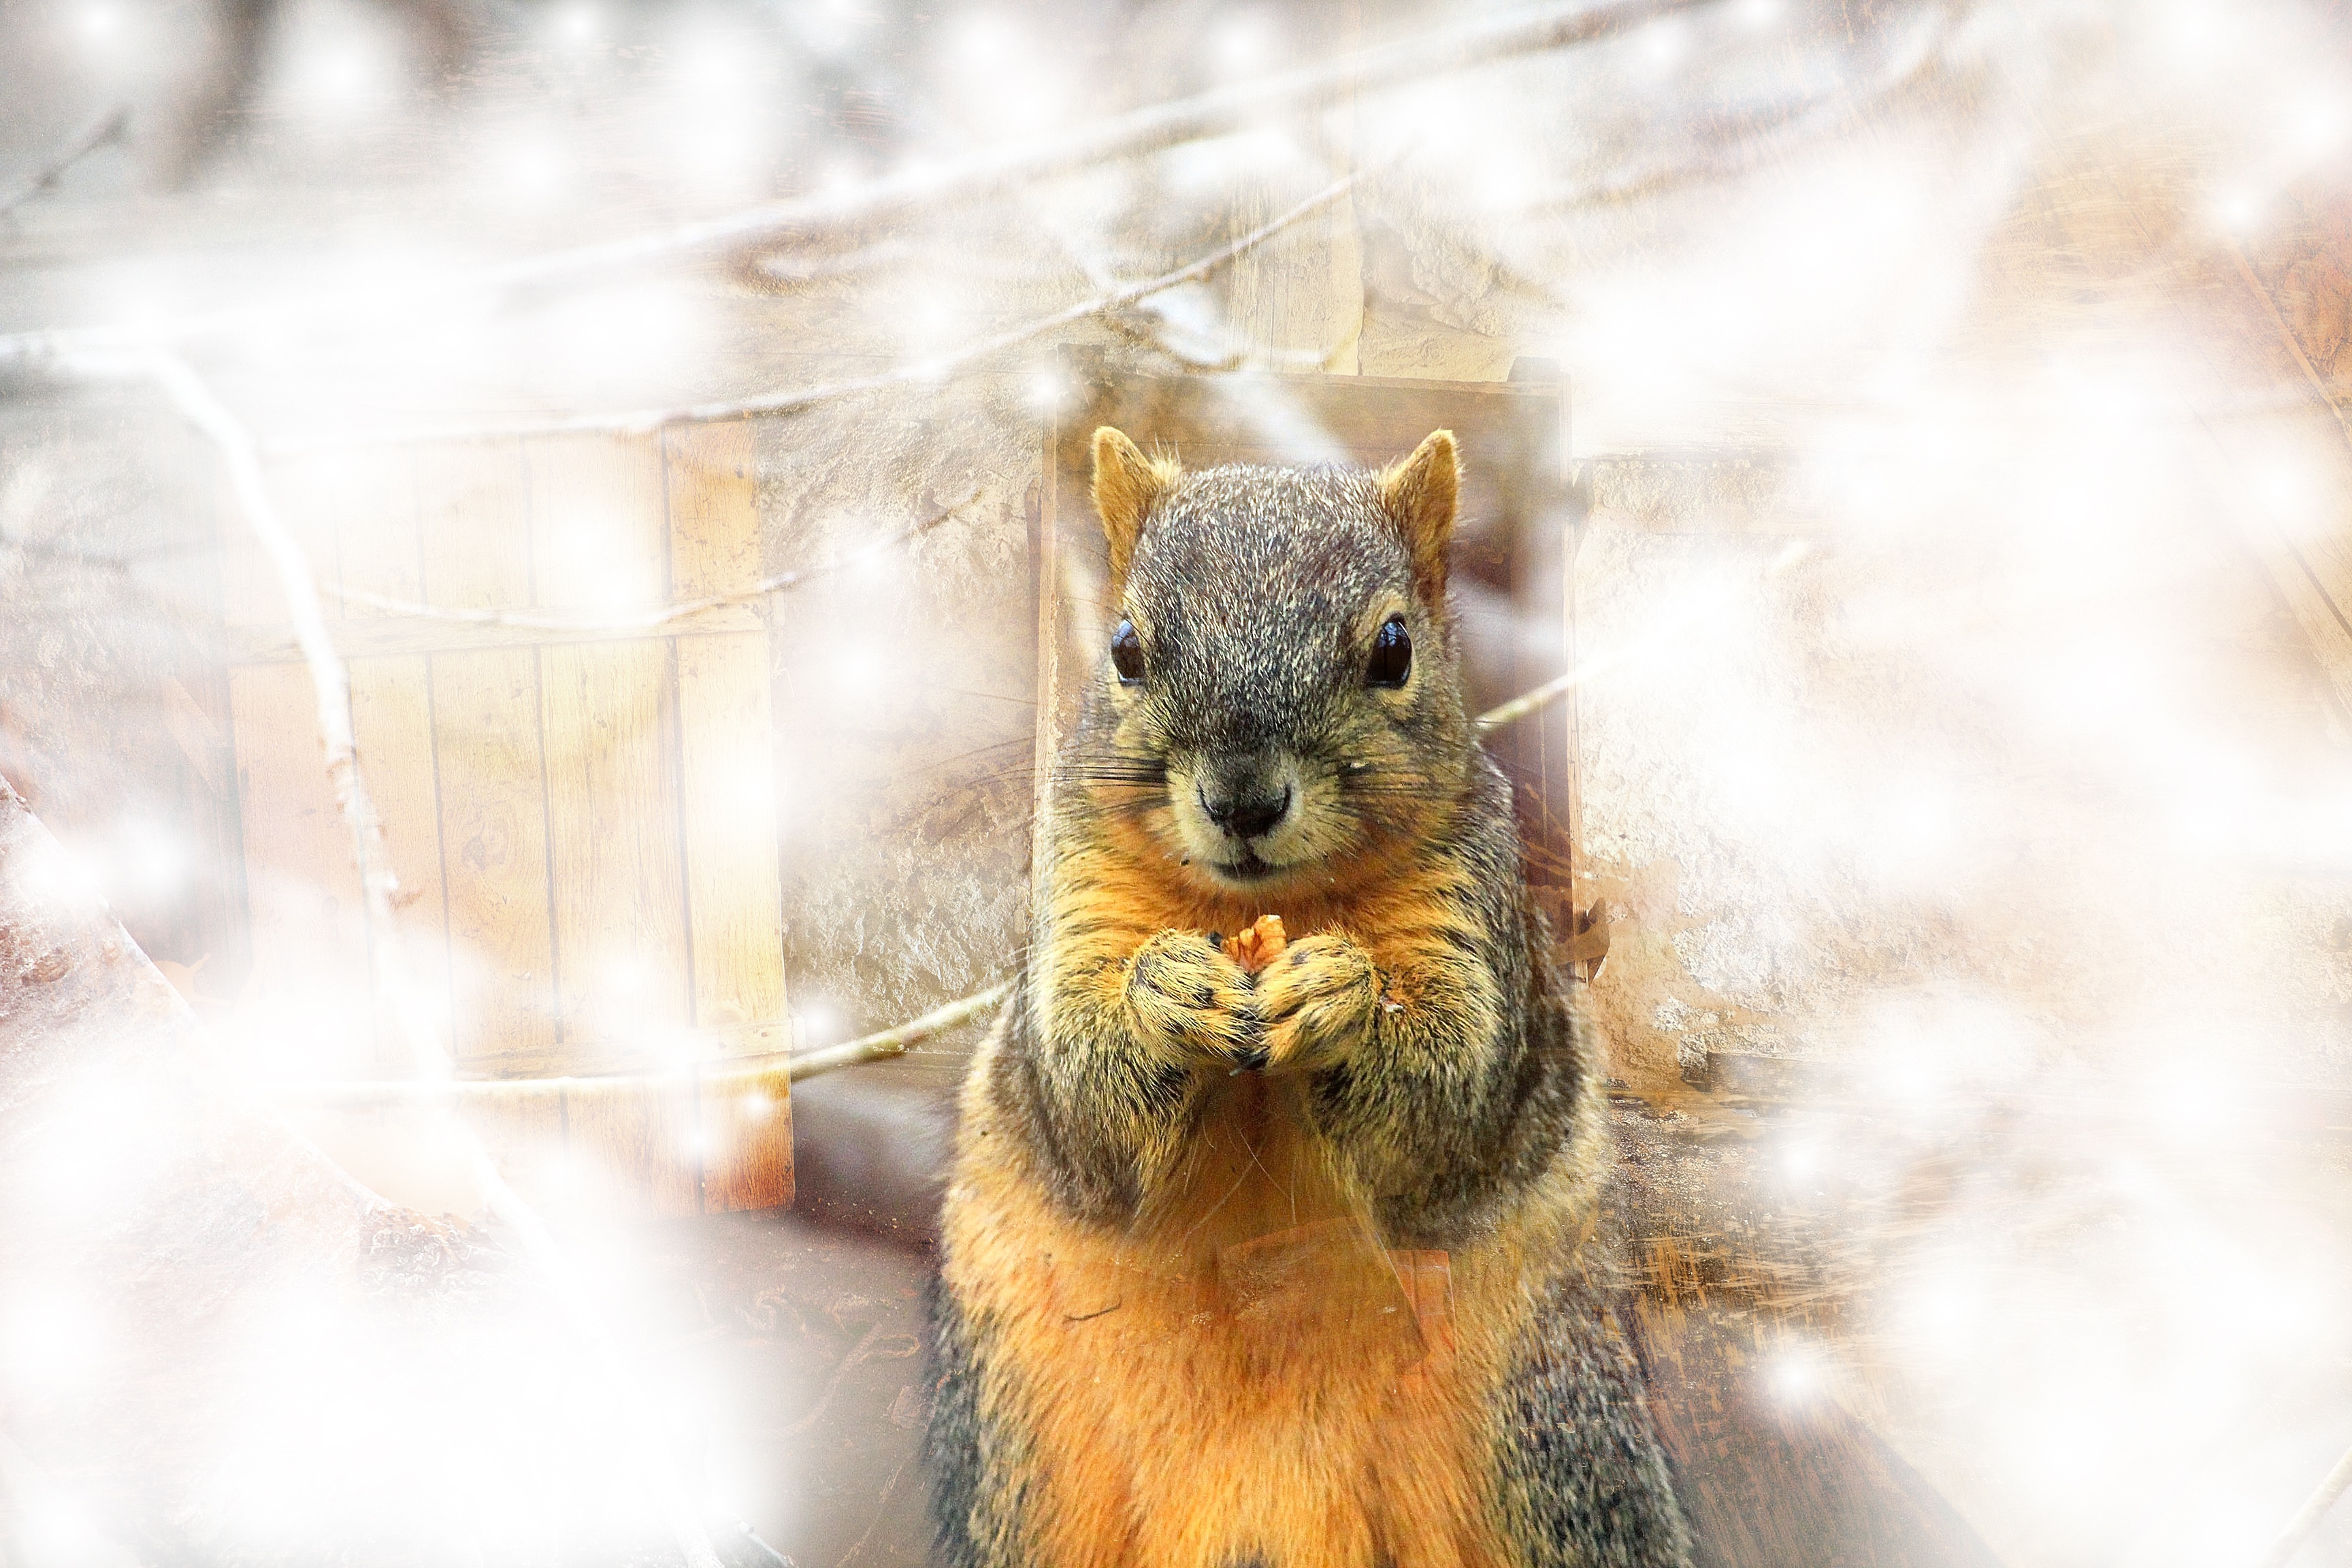
nature, branch, winter, fog, animal, wildlife, mammal, squirrel, nut, rodent, fauna, whiskers, furry, vertebrate, nager, small animals, fox squirrel